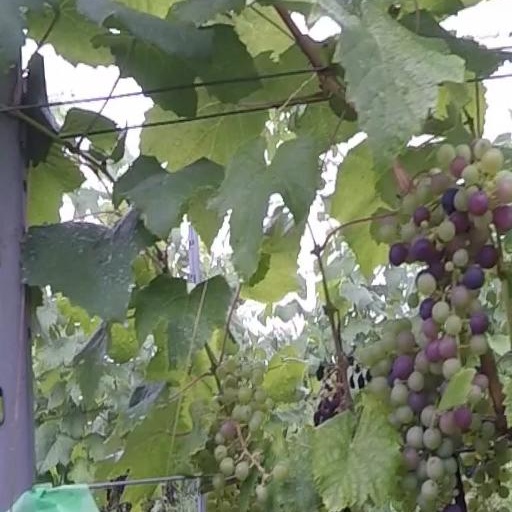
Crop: grape